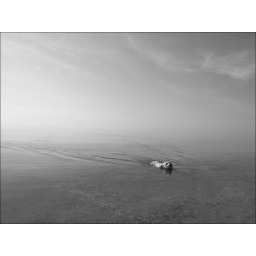
Sonny boy swims in lake Michigan